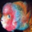
Label: aquarium_fish